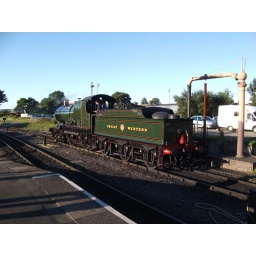
3717 City of Truro stands beside the water column in platform 2, Kidderminster